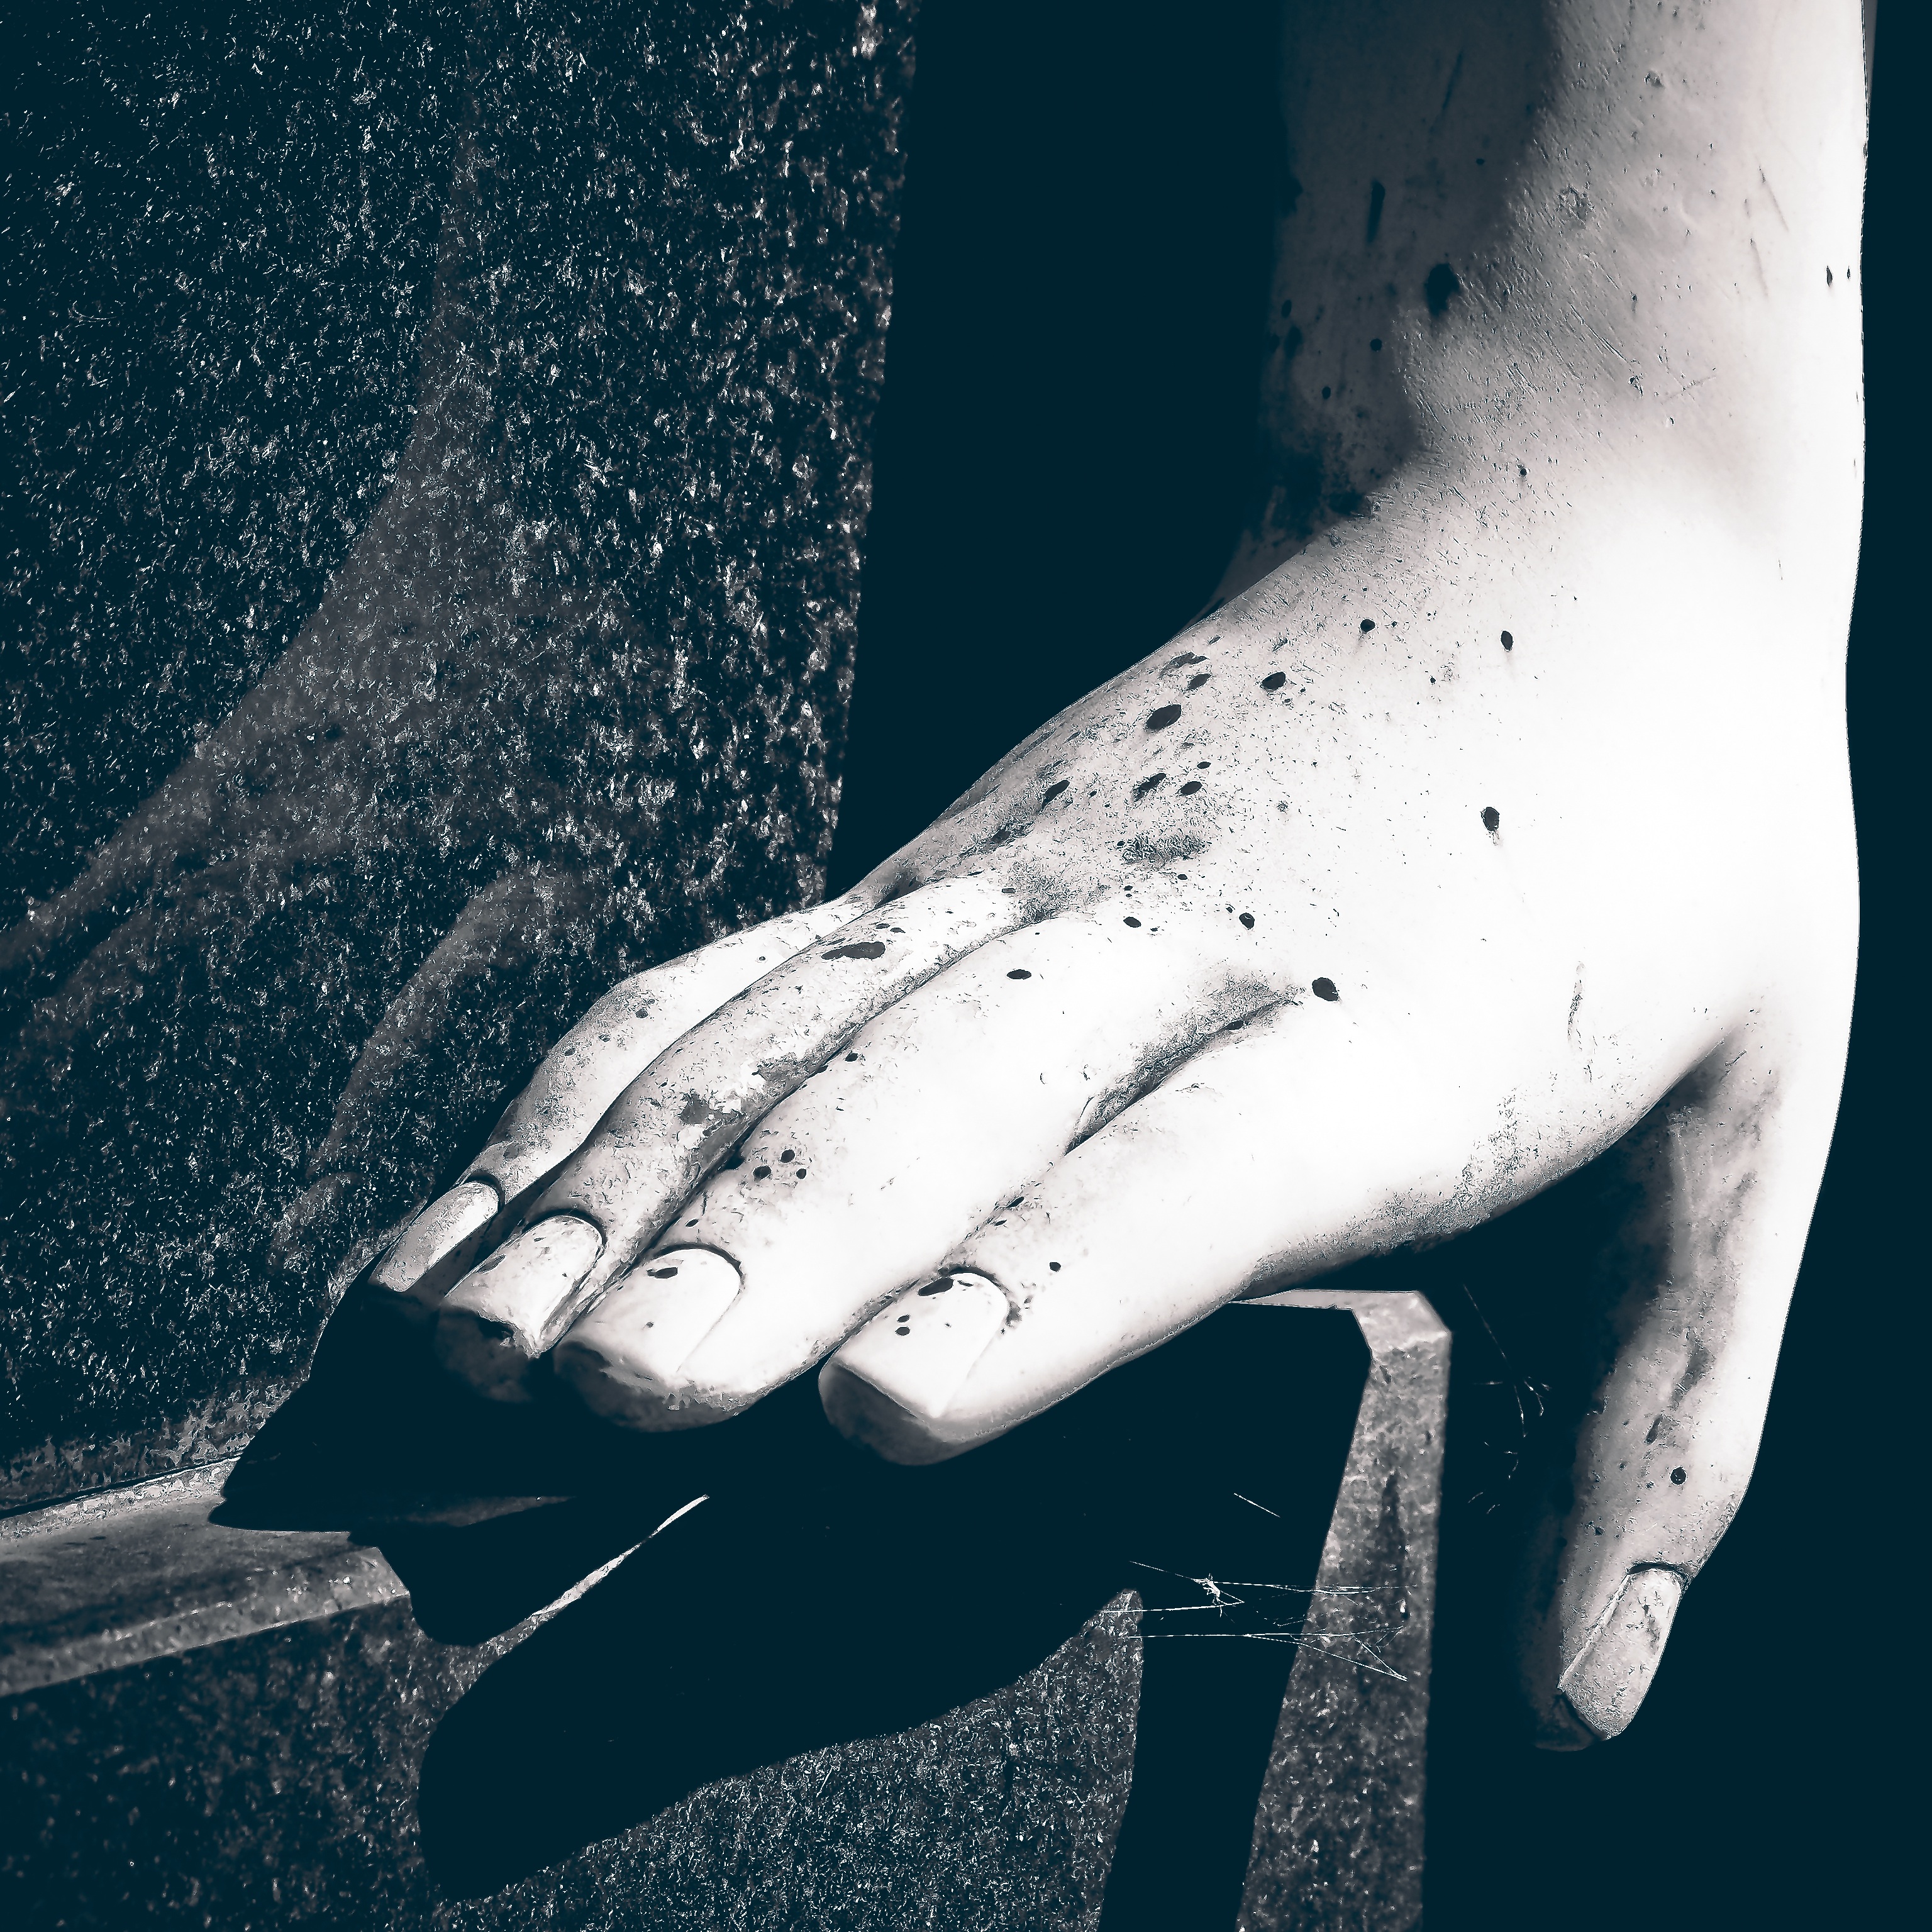
hand, black and white, white, old, stone, mystical, statue, park, rest, cemetery, monochrome, tombstone, close, black white, artwork, fig, close up, grave, sculpture, art, transience, detail, tomb, silent, tomb figure, stone figure, rock carving, stone figures, engrossment, monochrome photography